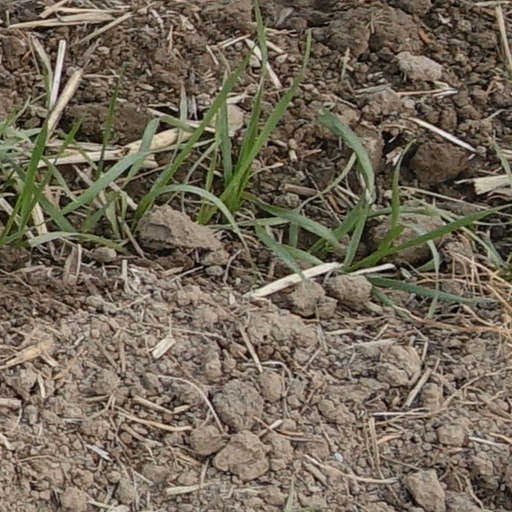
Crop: wheat